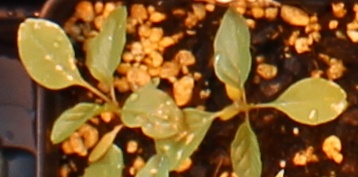
Label: Palmer Amaranth